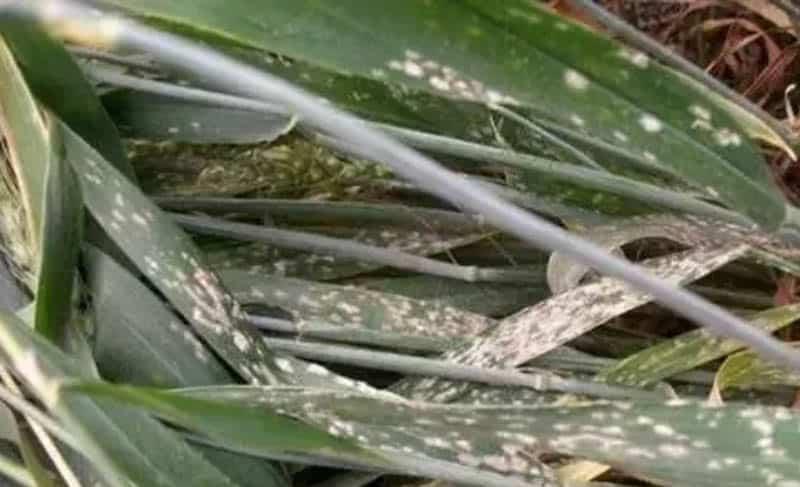
Plant: Wheat
Disease: wheat powdery mildew